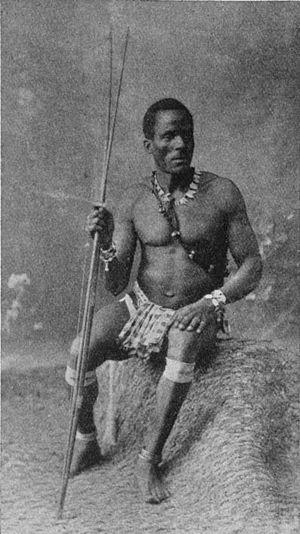
Un Saramaka, Guyane hollandaise
Les Saramaca sont un peuple bushinengué, descendant d'esclaves fugitifs d'ascendance africaine emmenés au Suriname pour travailler dans les plantations. On considère que leur première fuite eut lieu en 1690. Une importante communauté Saramaca vit en Guyane.
Les Bushinenge est le nom utilisé localement pour désigner l'ensemble des peuples descendants d'esclaves africains emmenés au Suriname pour travailler dans les plantations. Les termes de Marrons ou de Noirs marrons sont utilisés par la littérature scientifique pour parler de toutes les populations issues du marronnage. Le terme Busi konde sama est un terme de nenge tongo, parfois utilisé qui signifie littéralement "les gens ou le peuple des villages de la forêt". Les Bushinenge sont nés des grands mouvements de marronnage. Dès le XVIIᵉ siècle, de nombreux esclaves prirent la fuite, aidés par l'immensité de la forêt amazonienne environnante, dans laquelle ils peuvent trouver refuge. Dès 1650, les Saamaka se sont constitués en groupe et s'installent sur les bords du fleuve Suriname. De même les Djuka se réfugient à proximité de la rivière Tapanahony, un petit groupe d'entre eux restant néanmoins proche des plantations, en amont de la rivière Cottica. Toujours à la même période, les Matawai s'installent, quant à eux près du fleuve Saamaka. Ce mouvement de marronnage prend de l'ampleur tout au long du XVIIIᵉ siècle, et des raids sont menés contre les plantations.